H II region

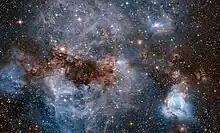
Stellar nursery N159 is an HII region over 150 light-years across.

A number of H II regions also show signs of being permeated by a plasma with temperatures exceeding 10,000,000 K, sufficiently hot to emit X-rays. X-ray observatories such as Einstein and Chandra have noted diffuse X-ray emissions in a number of star-forming regions, notably the Orion Nebula, Messier 17, and the Carina Nebula. The hot gas is likely supplied by the strong stellar winds from O-type stars, which may be heated by supersonic shock waves in the winds, through collisions between winds from different stars, or through colliding winds channeled by magnetic fields. This plasma will rapidly expand to fill available cavities in the molecular clouds due to the high speed of sound in the gas at this temperature. It will also leak out through holes in the periphery of the H II region, which appears to be happening in Messier 17.